Typhoon Ken (1982)

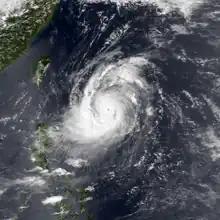
Ken shortly before reaching peak intensity on September 18

Typhoon Ken, known in the Philippines as Typhoon Tering, was the fourth typhoon to strike Japan during the 1982 Pacific typhoon season. Forming along the western end of the monsoon trough in the Philippine Sea, the system had organized into a tropical depression on September 16, and by that night a tropical storm. As a compact system, rapid intensification continued, with Ken becoming a typhoon on the evening of September 17 and a major typhoon on September 18. The cyclone up to this point had a history of progressing slowly west-northwest, but Ken eventually stalled on September 20 and became a larger cyclone. As a mid-latitude trough to its north deepened, Ken took off to the northeast towards Okinawa. Ken made landfall upon Shikoku early on September 25, and moved onward into the Sea of Japan where it evolved into an extratropical cyclone. Five people were killed while 18 others were hurt. A total of 114 mudslides were reported, resulted in over 2,000 homes flooded. Additionally, 12 homes were damaged or destroyed. Seventy-four flights were cancelled as well.